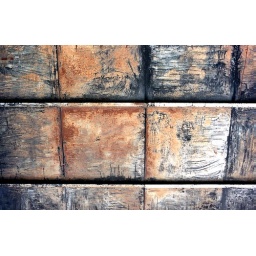
Taken on a street in London, a window boarded up with metal sheets, scratched and rusted.